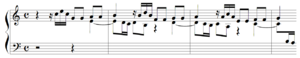
Anton Reicha - sujets de la fugue n°13 des 36 fugues, op.36
Les Trente-six fugues constituent un recueil de pièces pour piano-forte composées par Antoine Reicha, de 1797 à 1803, et publiées à Vienne en 1805. Elles présentent un « nouveau système » pour la composition des fugues. L'ensemble porte parfois le numéro d'op.36 dans le catalogue des œuvres du compositeur tchèque.